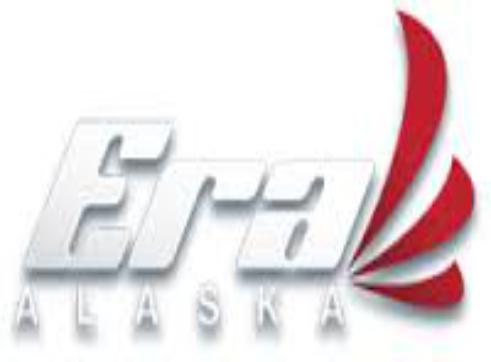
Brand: Era Alaska
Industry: Transportation